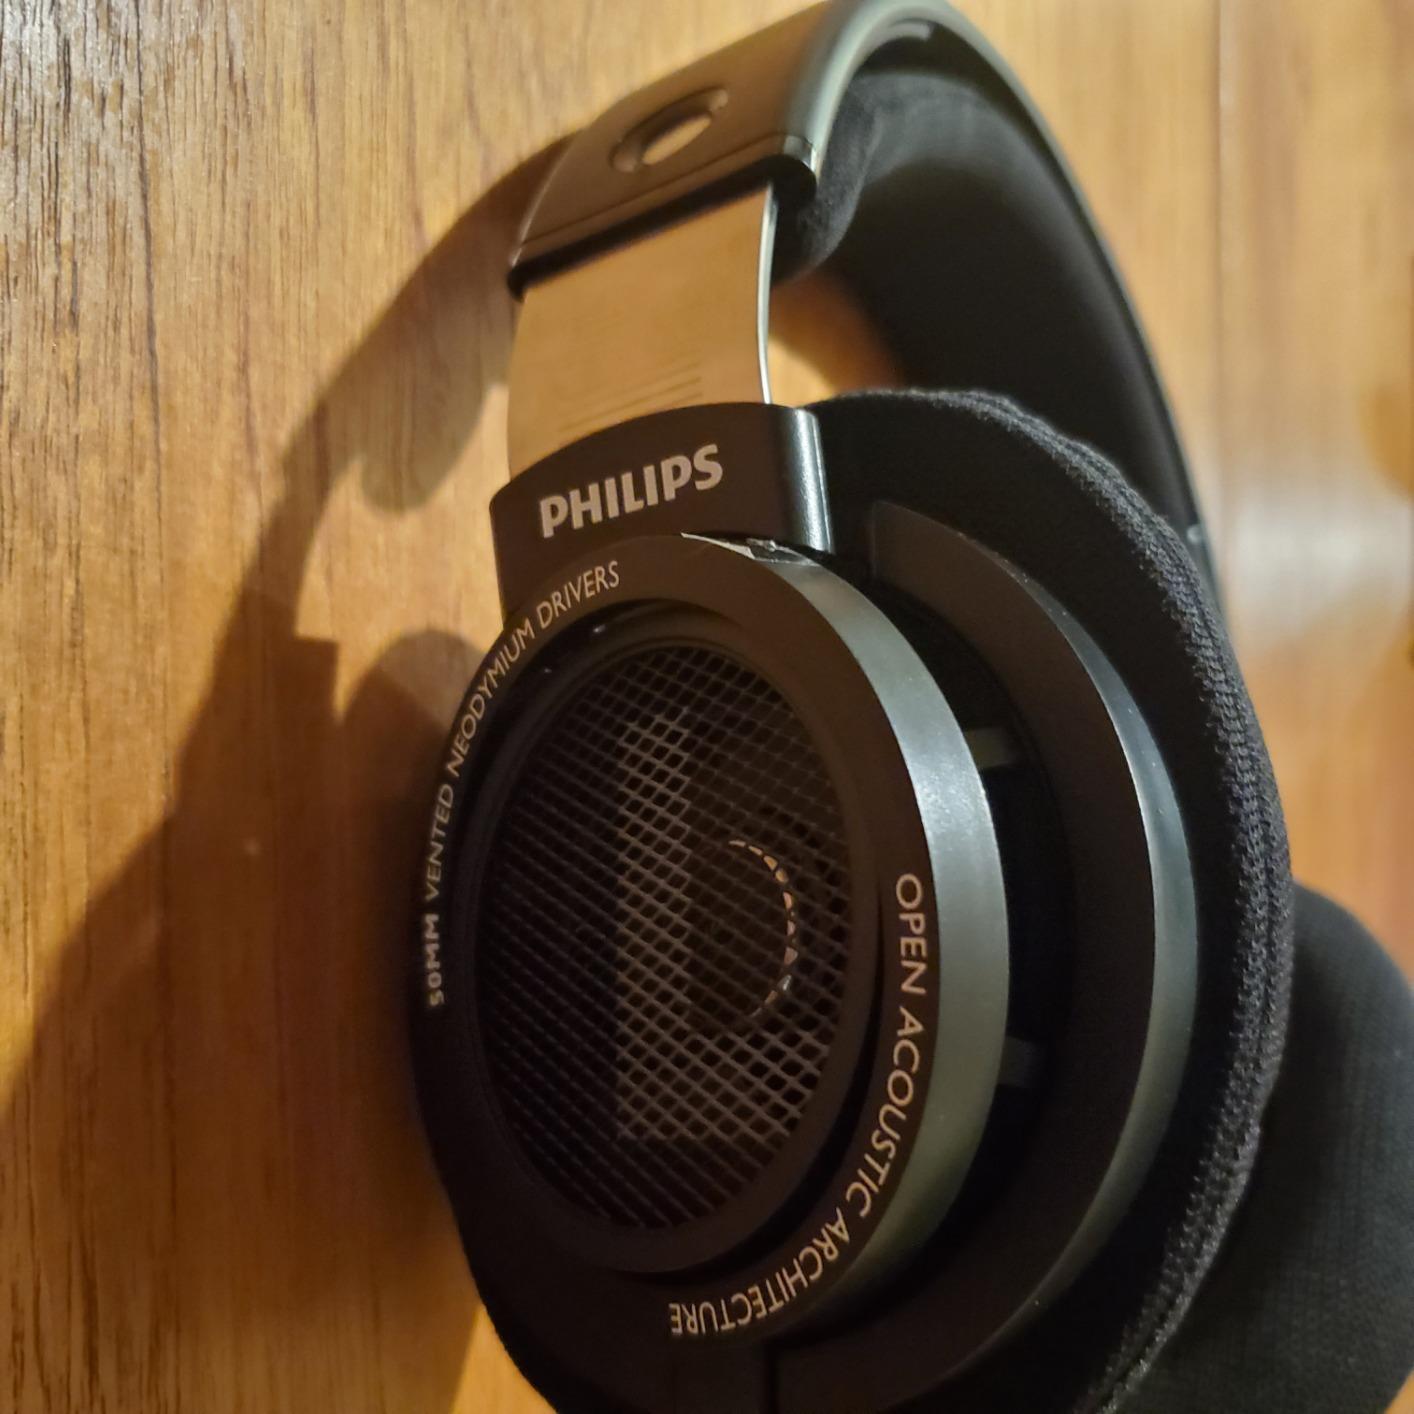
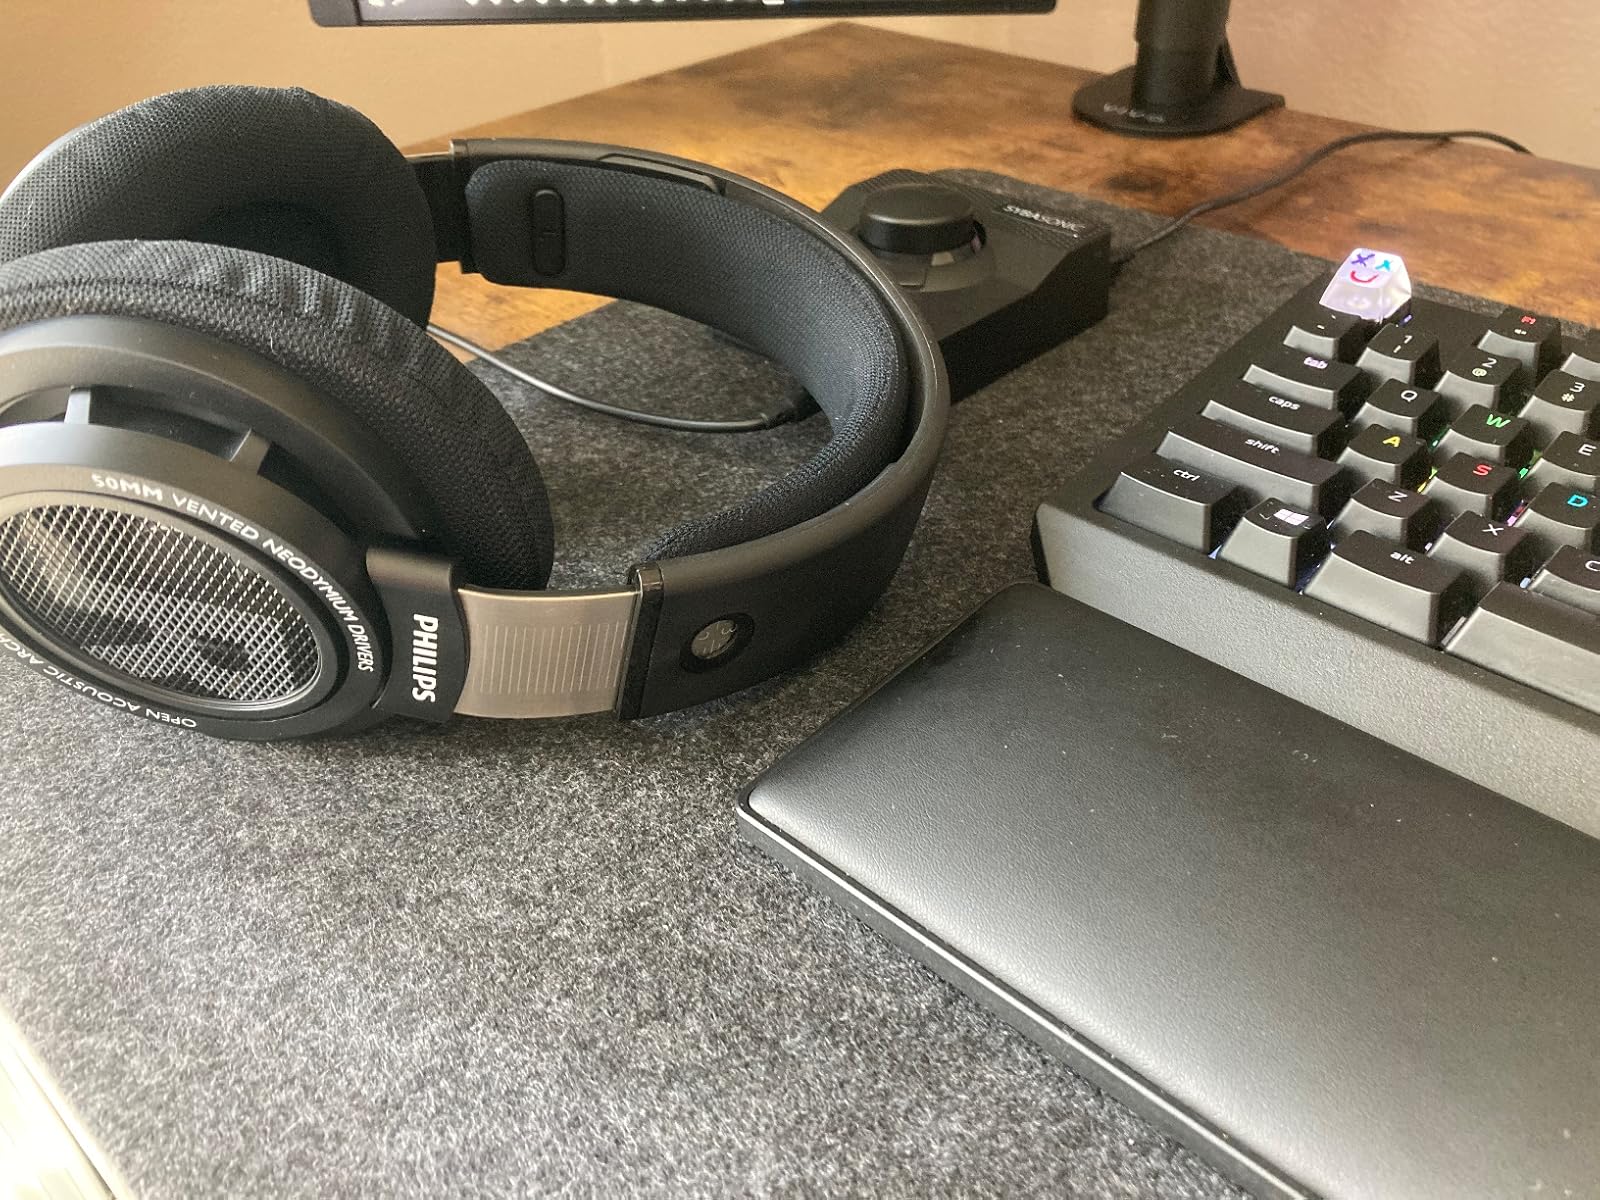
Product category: headphones
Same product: yes